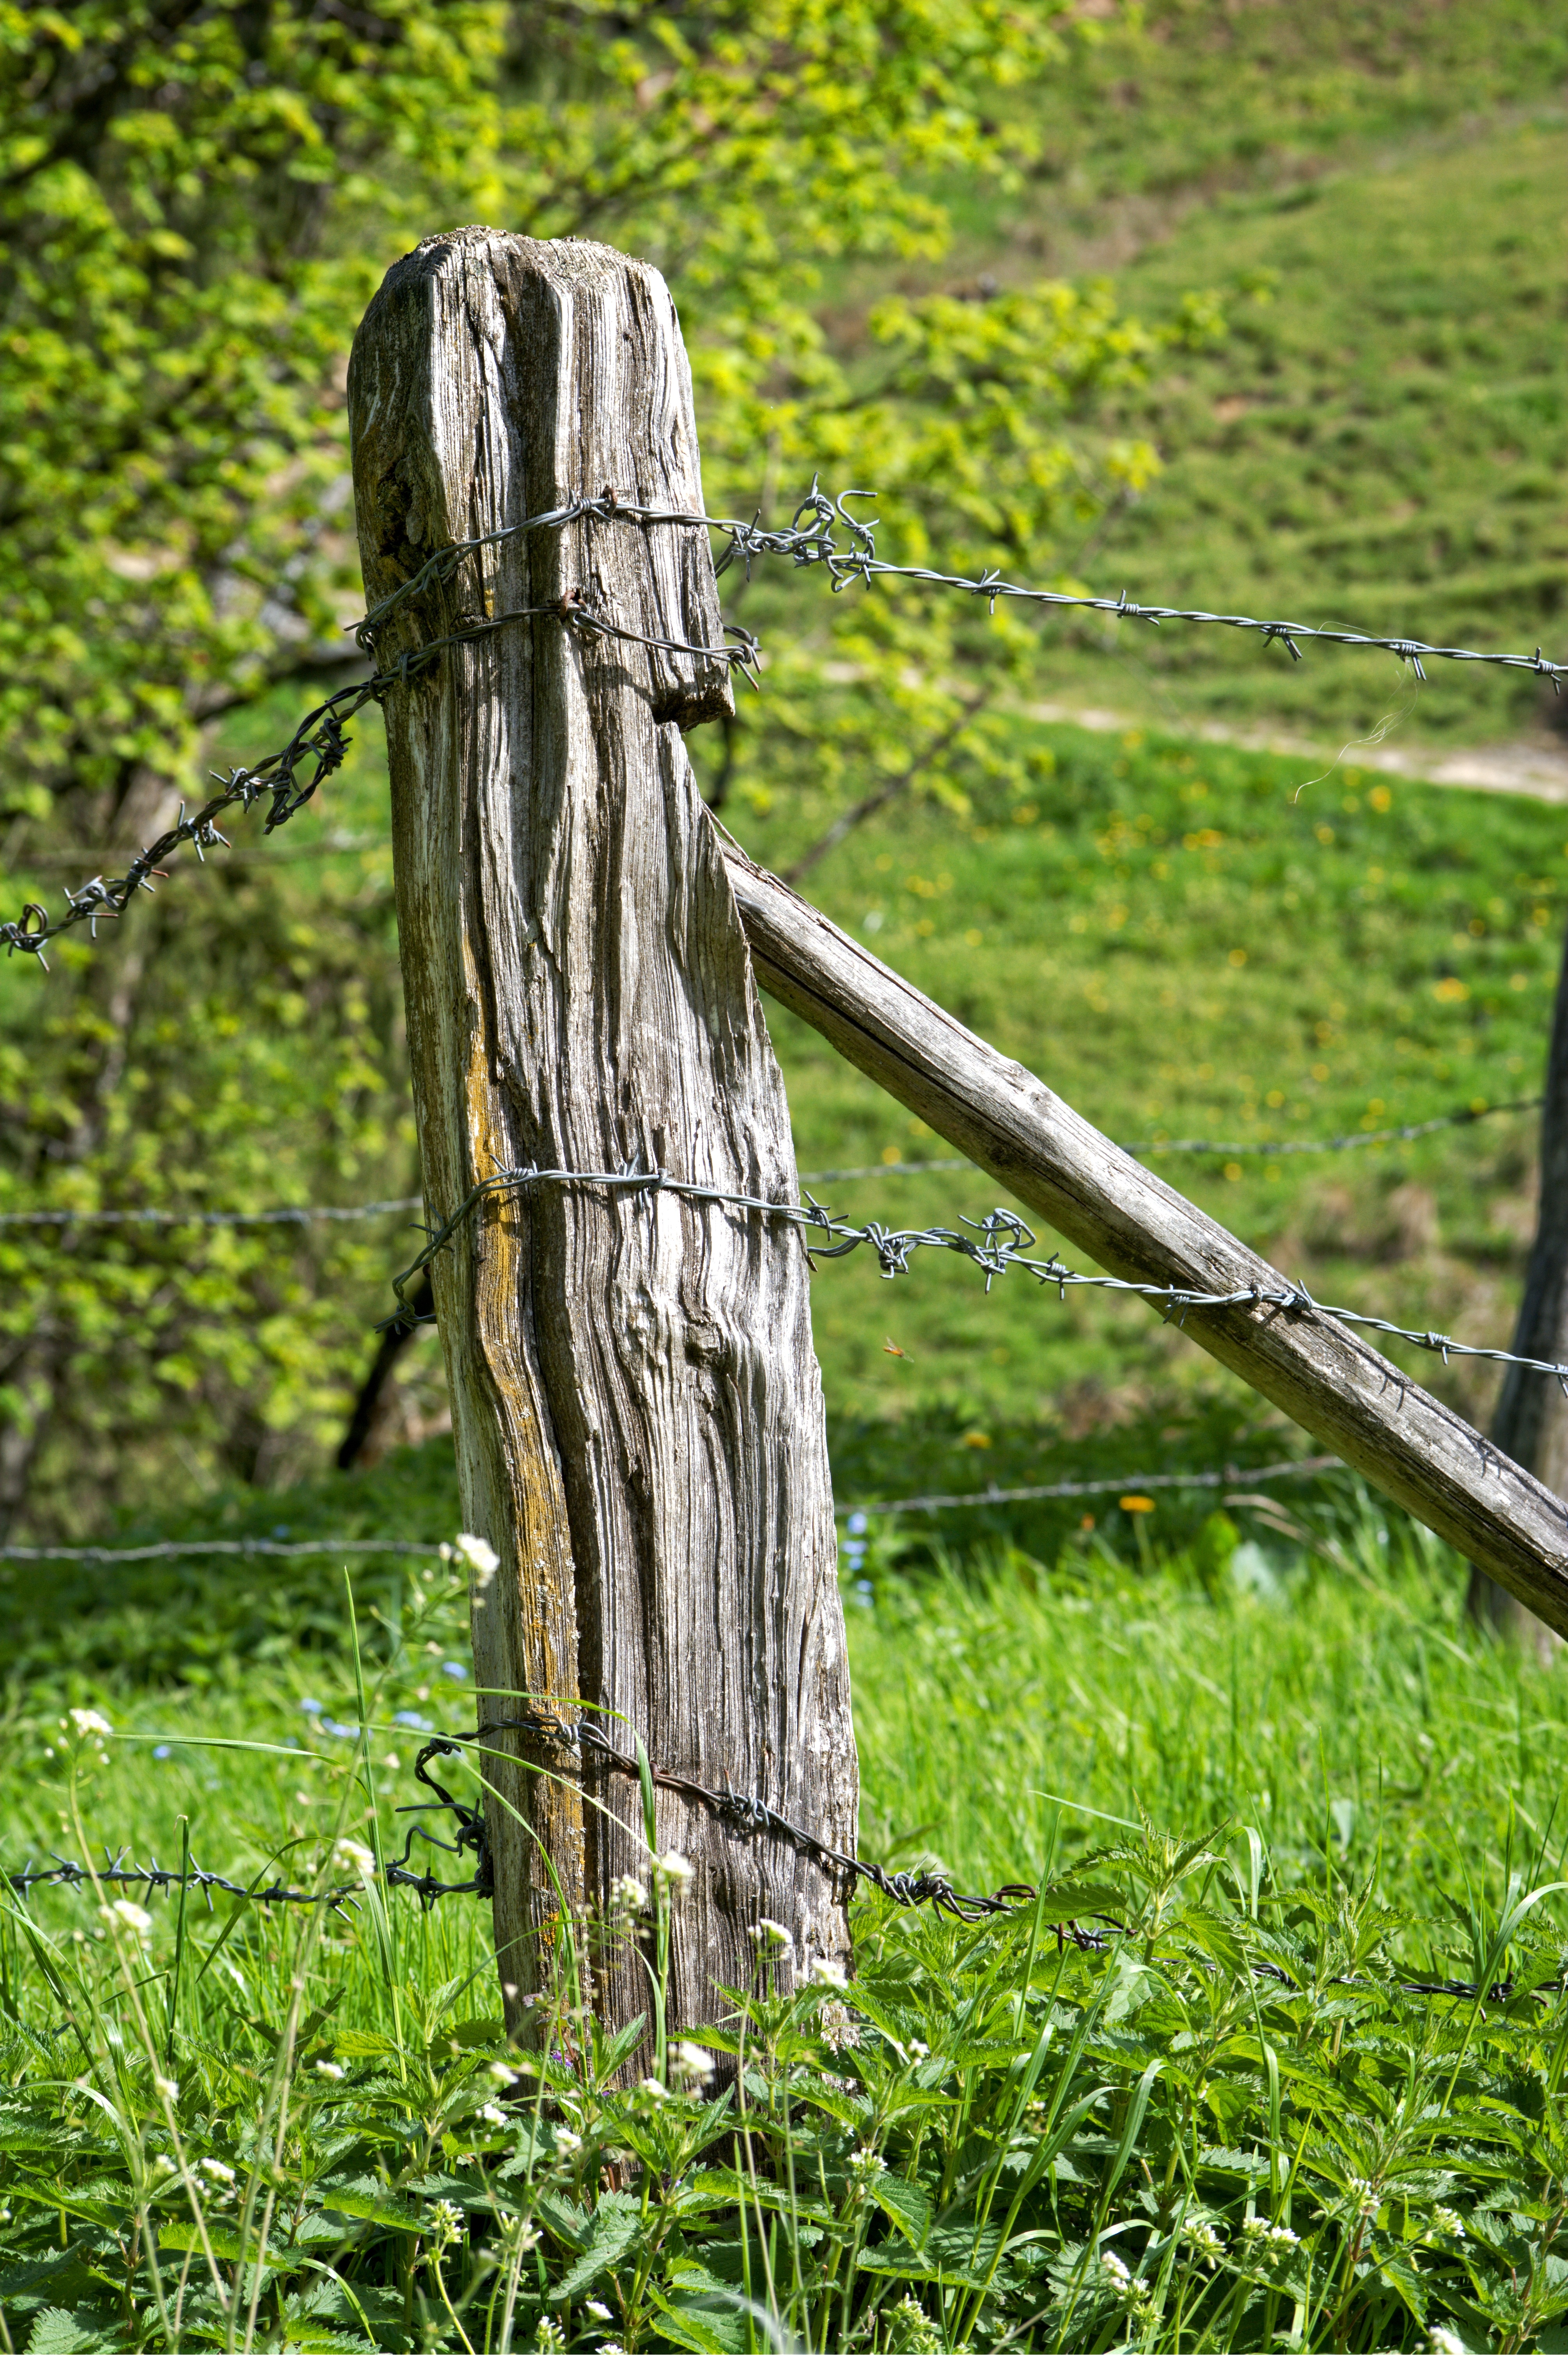
tree, nature, forest, grass, branch, fence, barbed wire, post, plant, wood, lawn, sunlight, leaf, flower, trunk, old, wire, pile, green, pasture, botany, agriculture, garden, security, barrier, woodland, habitat, wiring, pasture fence, rural area, demarcation, wooden posts, barbed wire fence, cattle fence, natural environment, woody plant, outdoor structure, home fencing